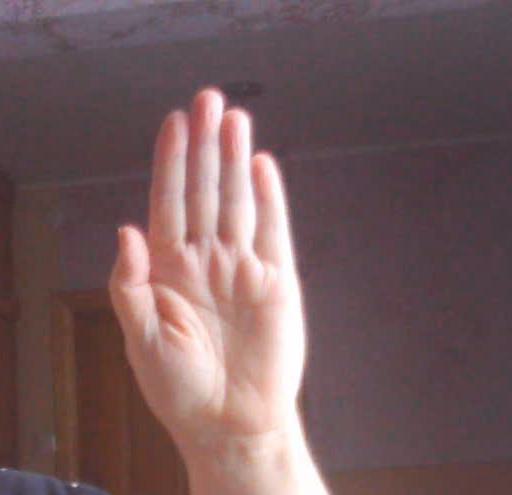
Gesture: stop